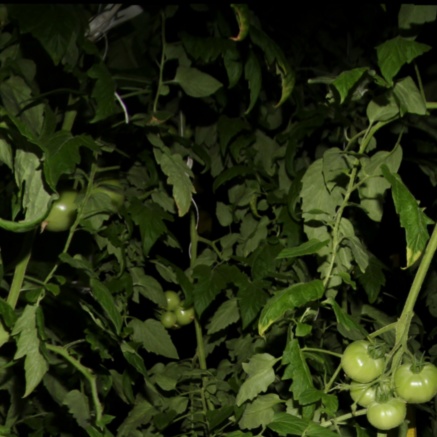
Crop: tomato